Brian Aldiss

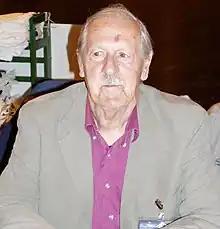
Aldiss at Interaction in Glasgow, 2005

Brian Wilson Aldiss (18 August 1925 – 19 August 2017) was an English writer, artist and anthology editor, best known for science fiction novels and short stories. His byline reads either Brian W. Aldiss or simply Brian Aldiss, except for occasional pseudonyms during the mid-1960s.